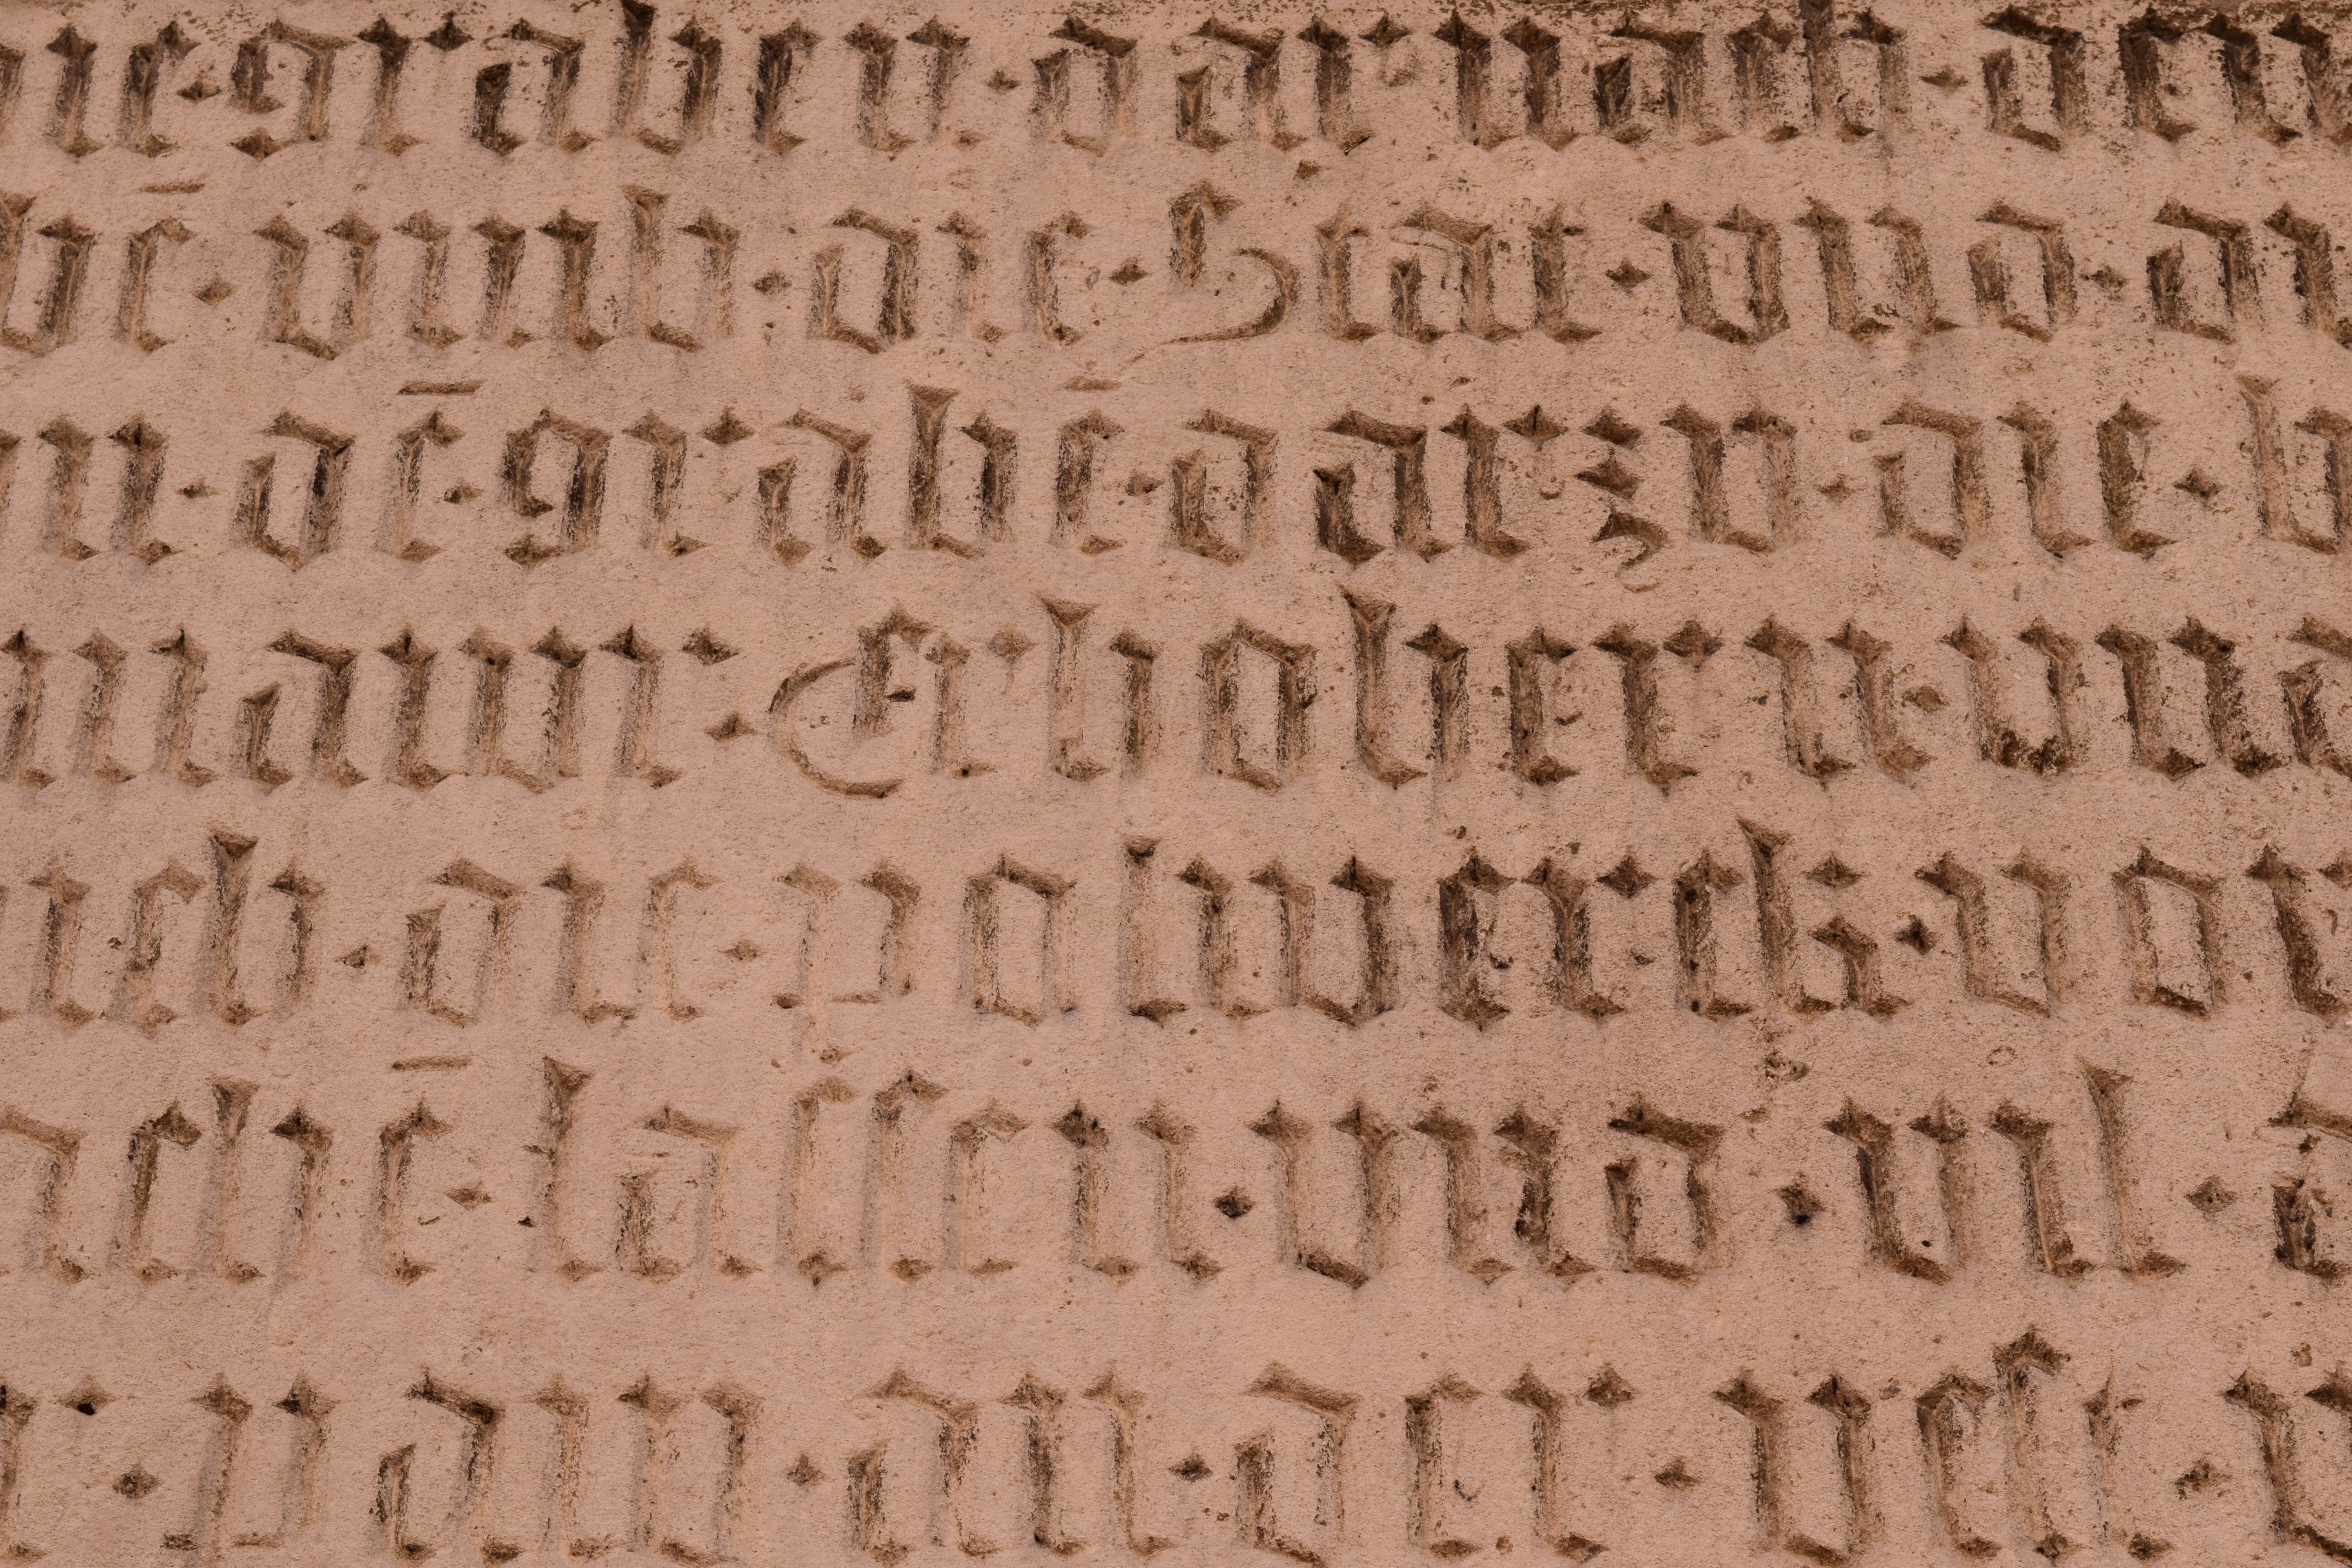
antique, stone, brown, close, font, memorial, background, text, handwriting, engraving, historically, stele, archaeological site, old german, old german scripture, chiseled, font image, ancient history, commemorative plaque